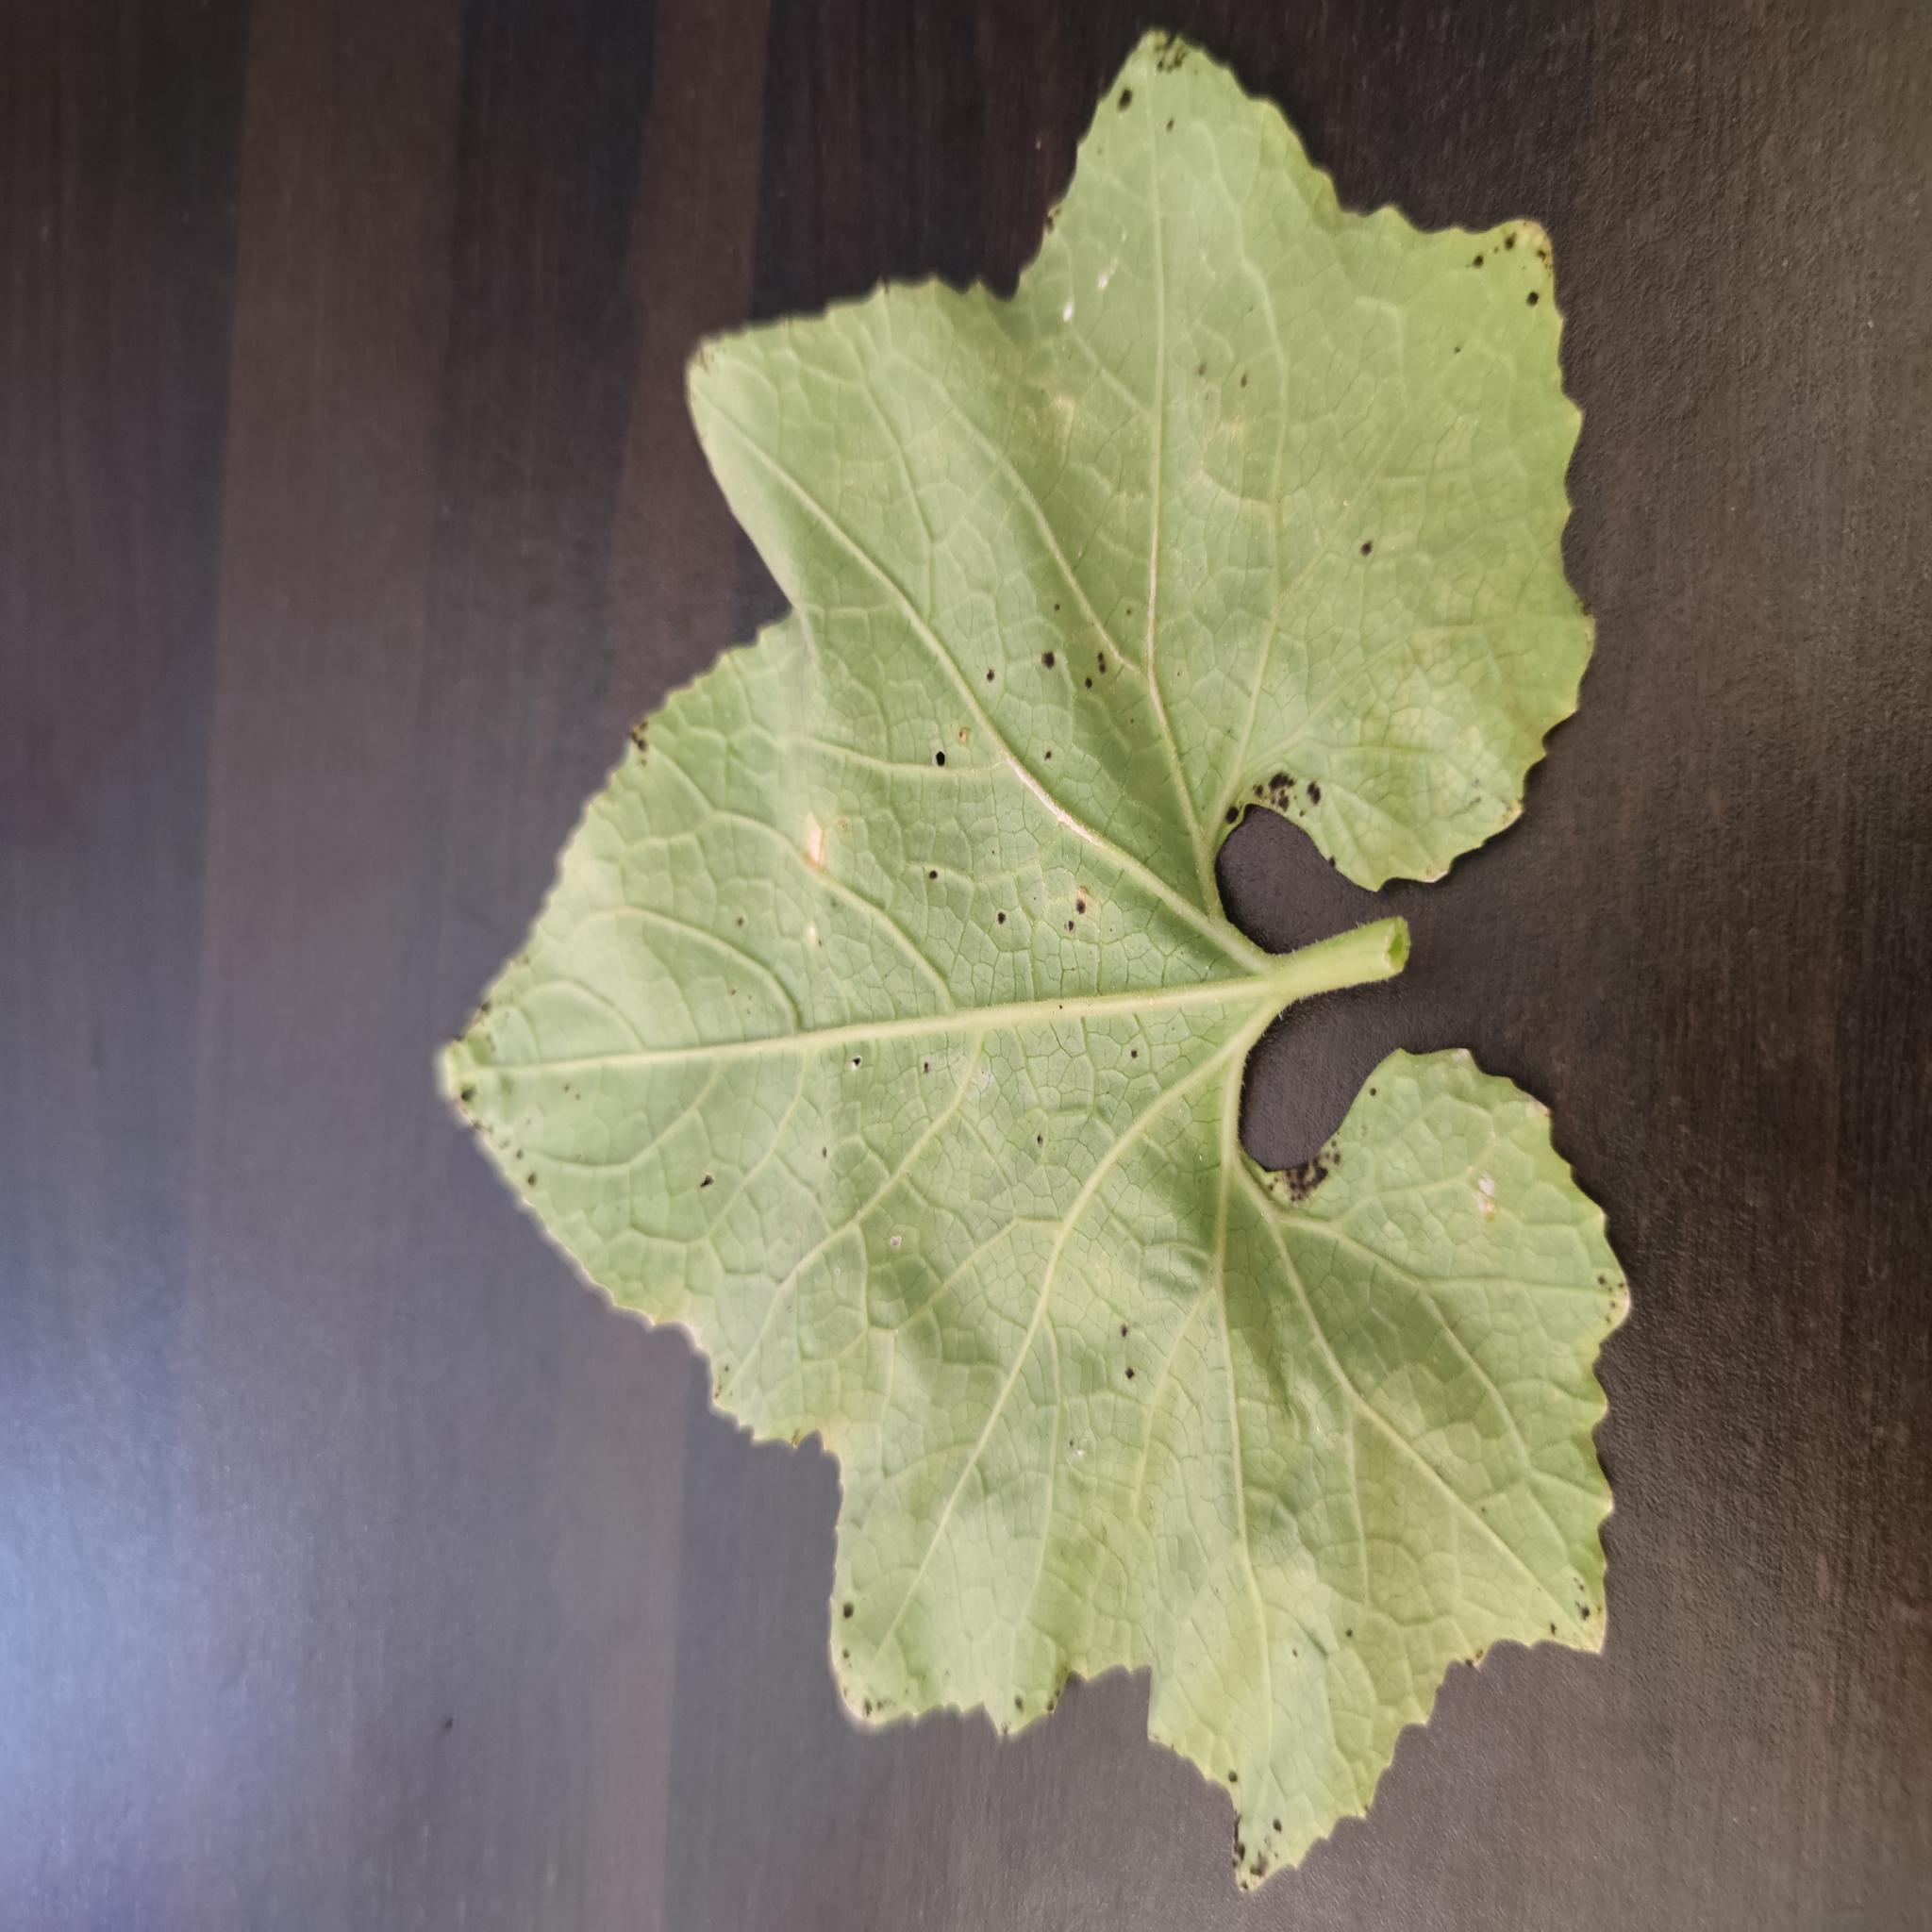
Label: Aphid